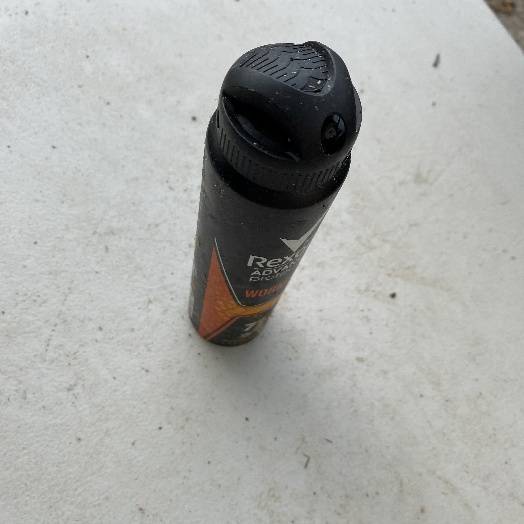
Label: Metal